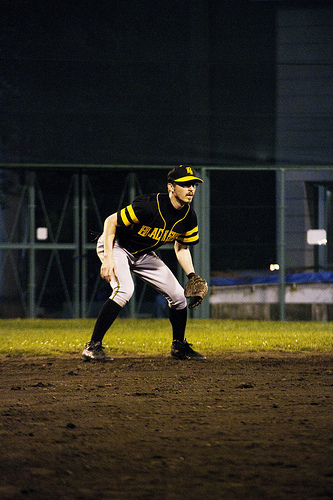
question: 天気は何ですか
answer: 晴れです

question: 時間帯はいつですか
answer: 夜です

question: 場所はどこですか
answer: 野球場です

question: 何人の人がいますか
answer: １人です

question: 野球場にいる人の性別は何ですか
answer: 男性です

question: 男性は何をしていますか
answer: 守備の構えをしています

question: 男性はどんな格好ですか
answer: 野球のユニフォームを着ています

question: 男性は何色の野球帽をかぶっていますか
answer: 黄色と黒色の野球帽です